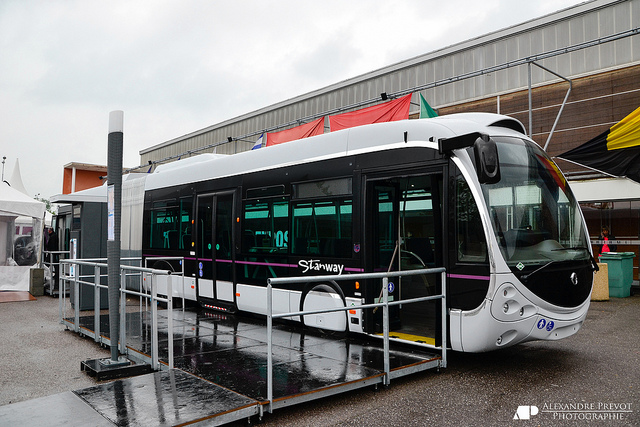
A public bus pulled up to an empty bus stop

A train is stopped at a train station.

a shuttle bus parked at a bus stop on the street.

A bus is pulled up to a bus stop.

BUS THAT LOOKS LIKE ITS FROM THE FUTURE JUST SITTING STILL